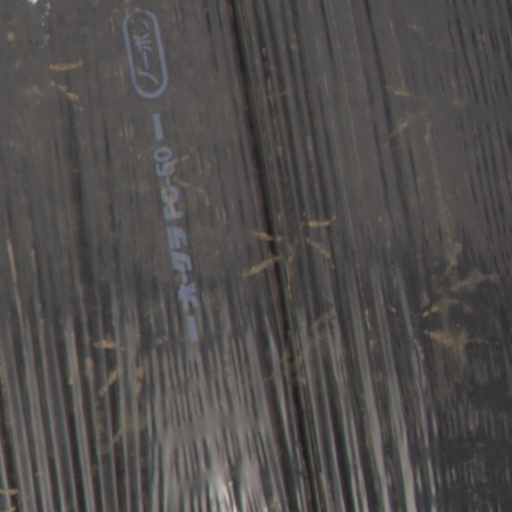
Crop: Jerusalem artichoke